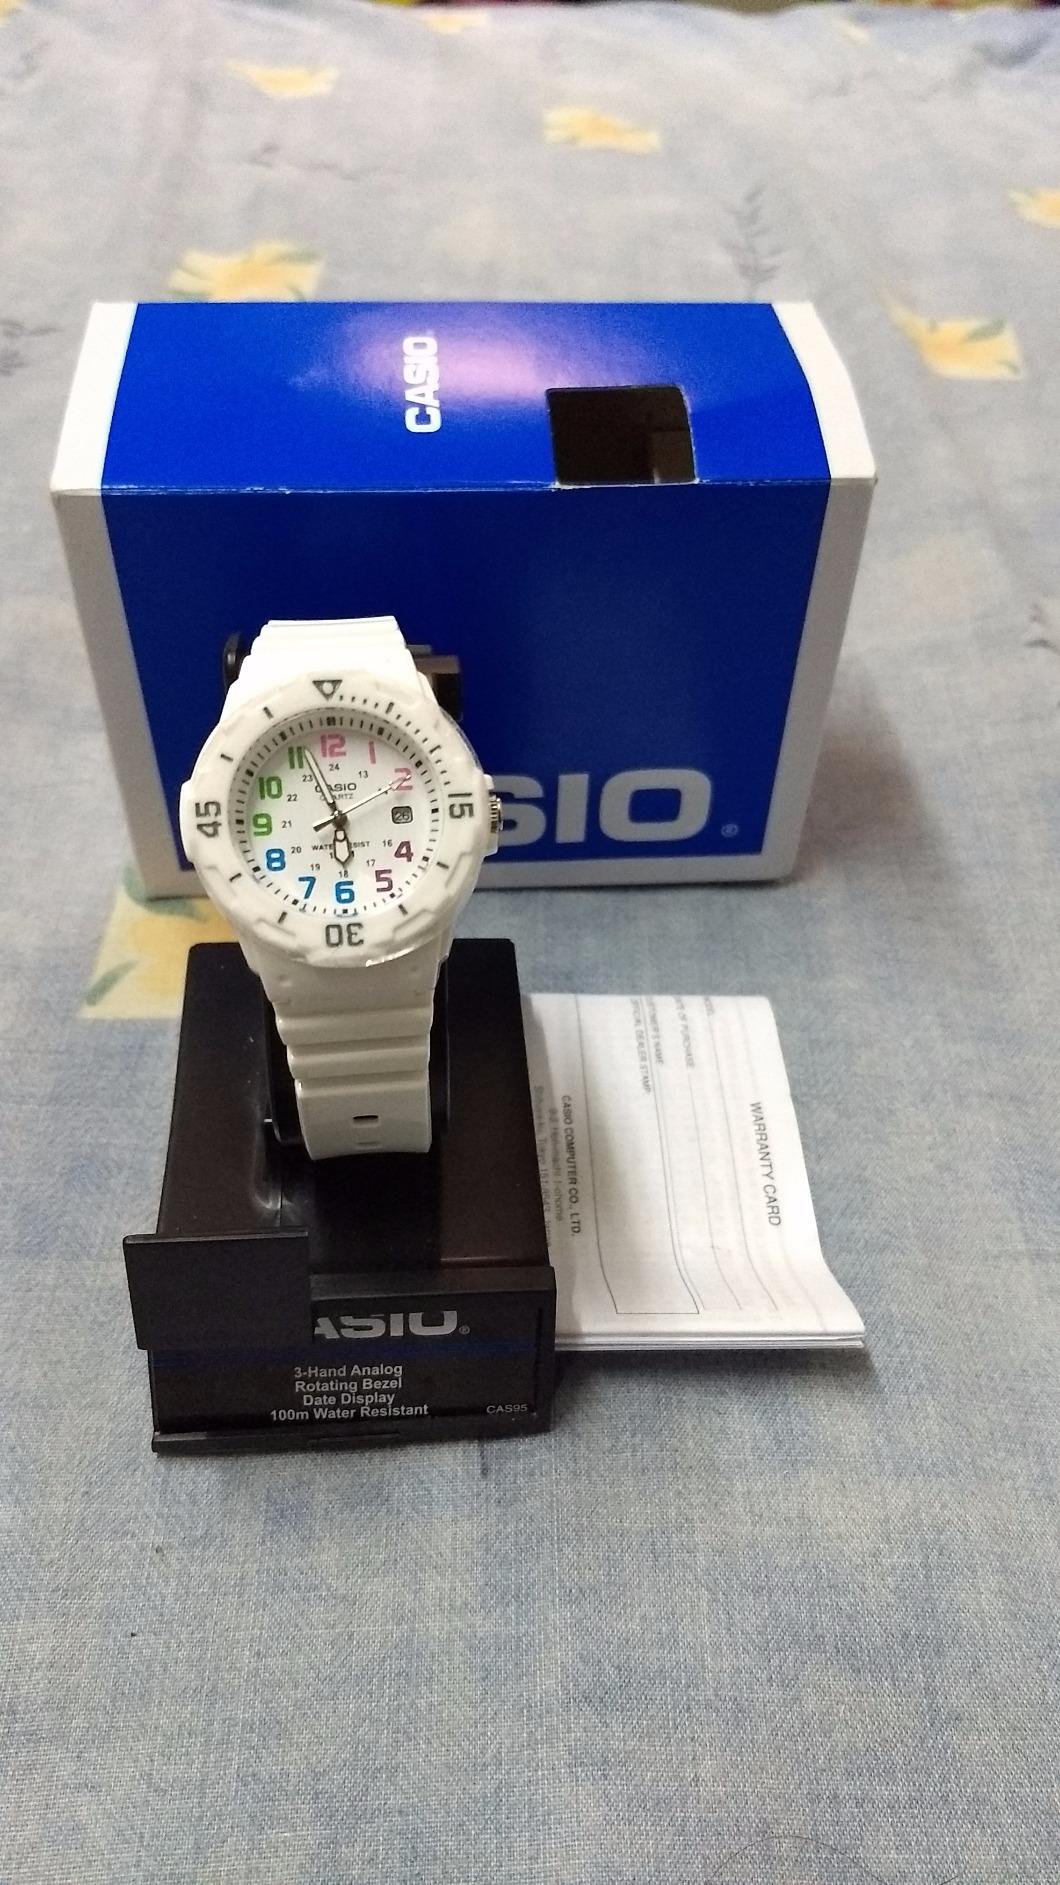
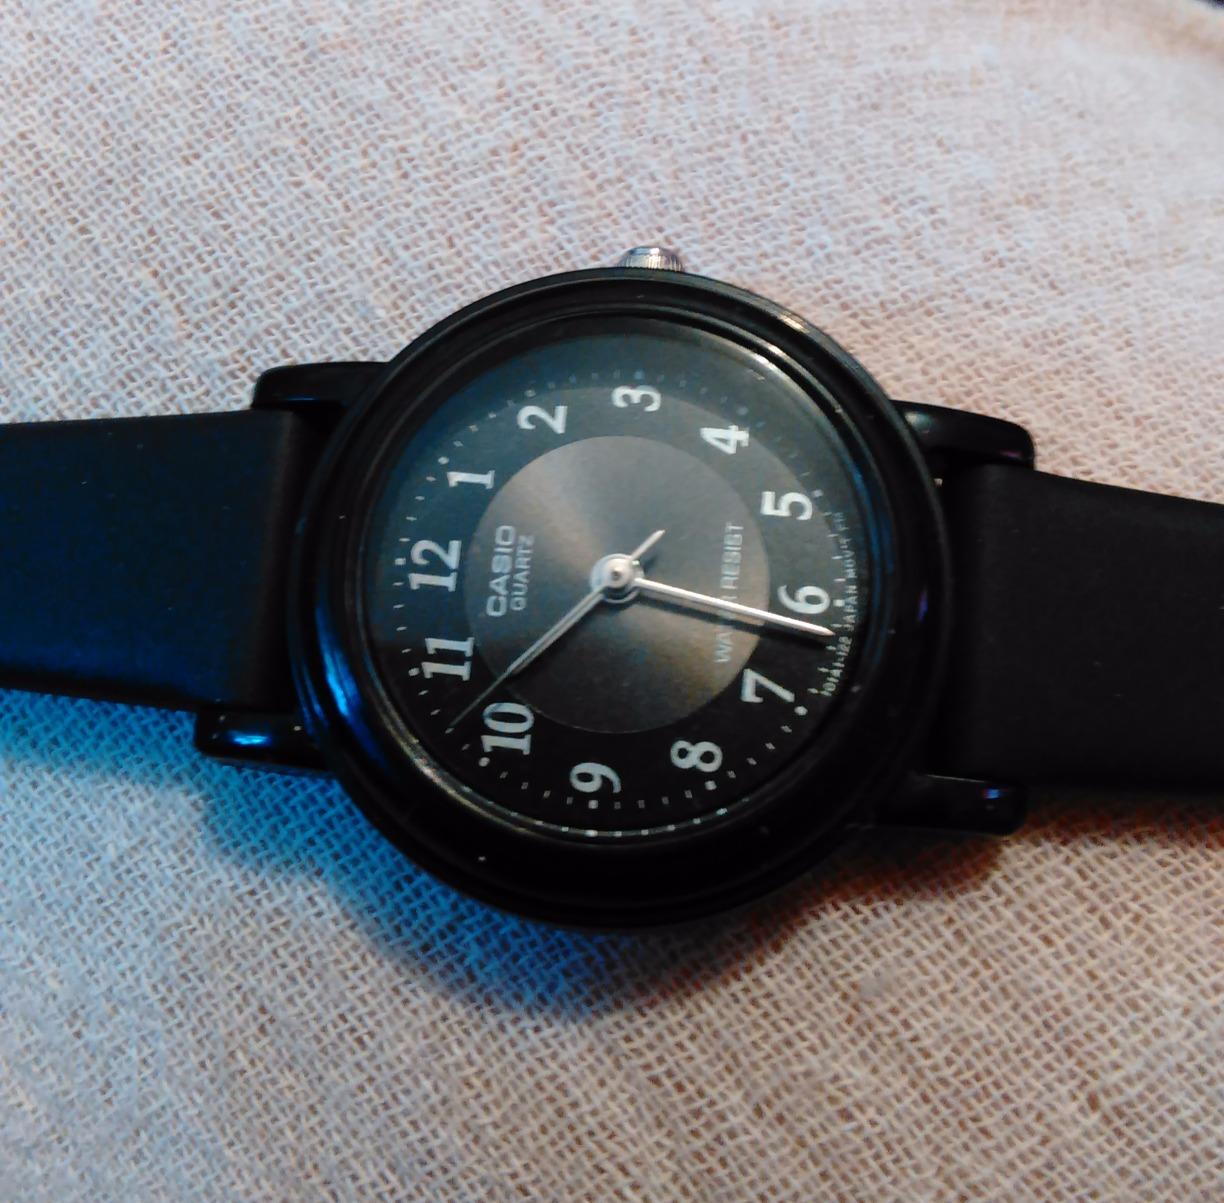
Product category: accessories_watch
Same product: no